Harry Potter influences and analogues

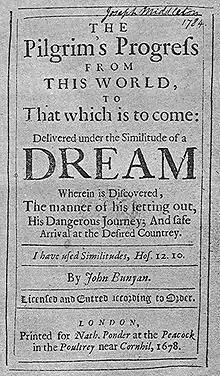
"The Pilgrim's Progress" by John Bunyan

John Granger sees "Chamber of Secrets" as similar to a morality play like John Bunyan's "The Pilgrim's Progress". He describes the climax, where Harry descends to the Chamber of Secrets to rescue Ginny Weasley as "the clearest Christian allegory of salvation history since Lewis's The Lion, the Witch, and the Wardrobe. … Using only traditional symbols, from the 'Ancient of Days' figure as God the Father to the satanic serpent and Christ-like phoenix ('the Resurrection Bird'), the drama takes us from the fall to eternal life without a hitch."